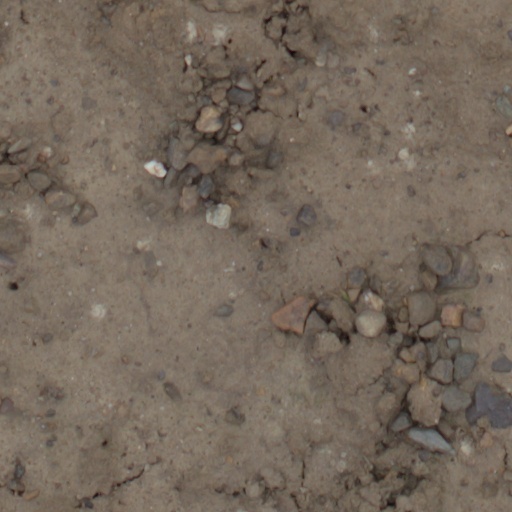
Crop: wheat